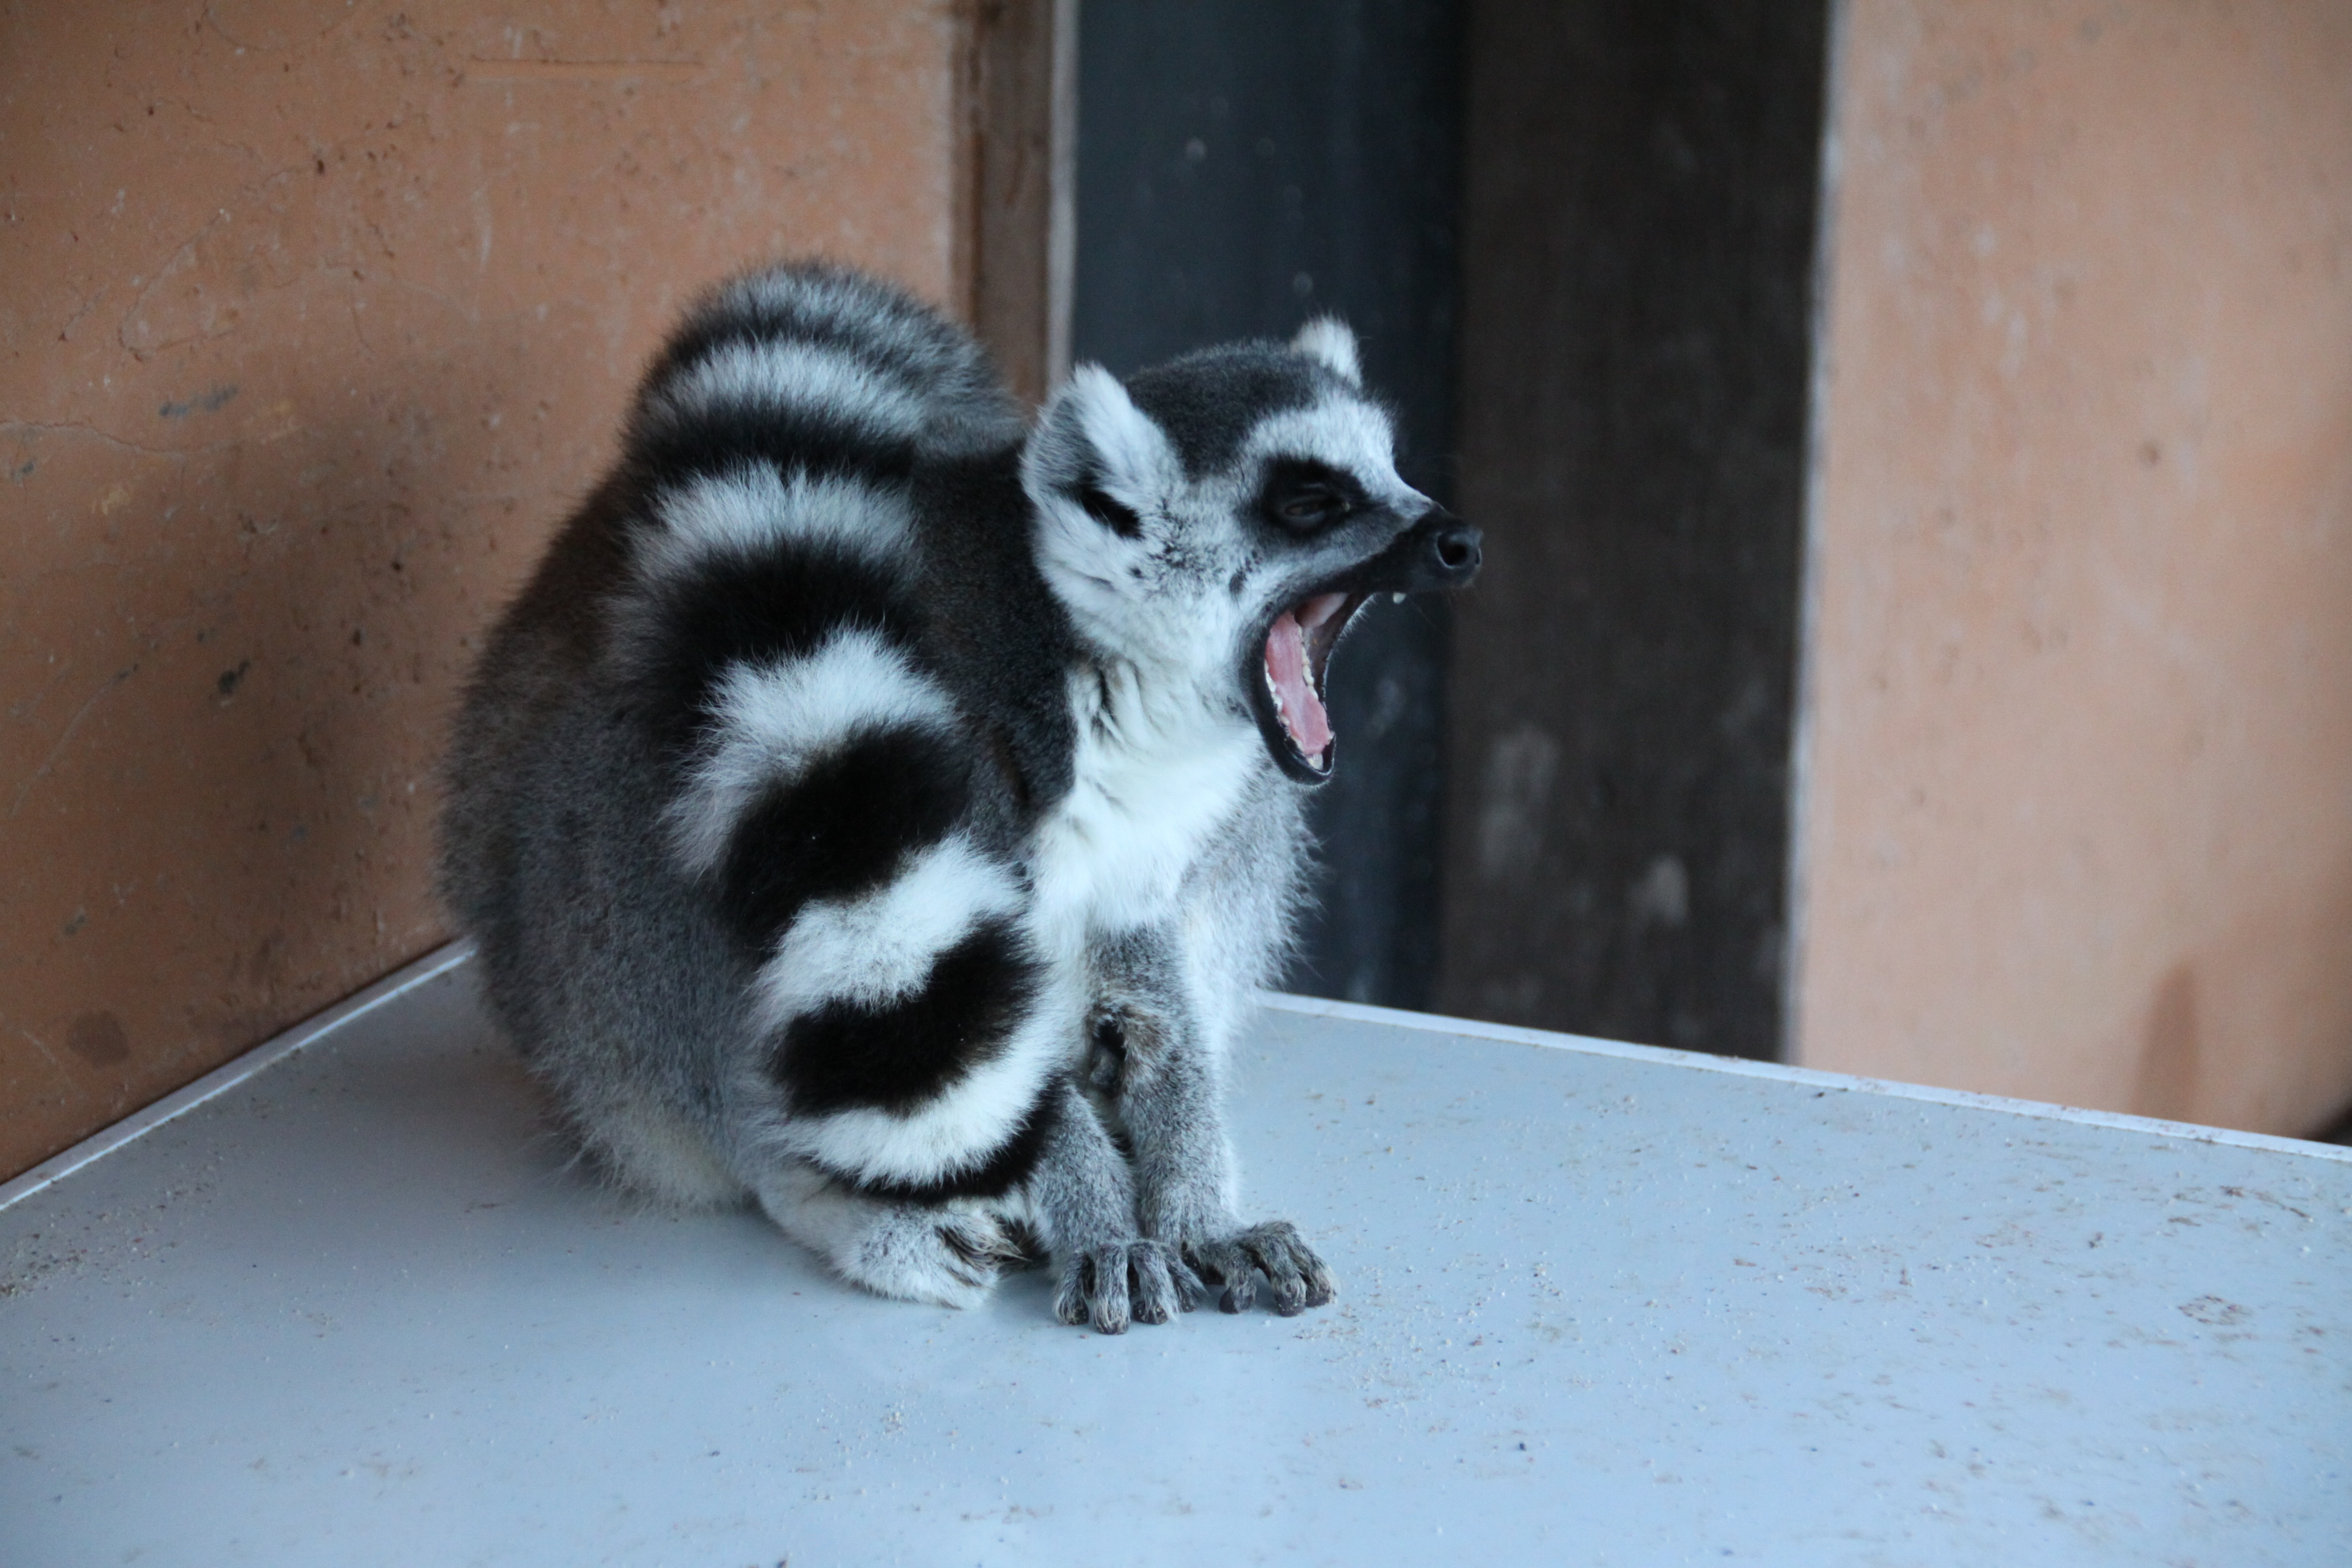
animal, wild, cat, mammal, raccoon, madagascar, vertebrate, lemur